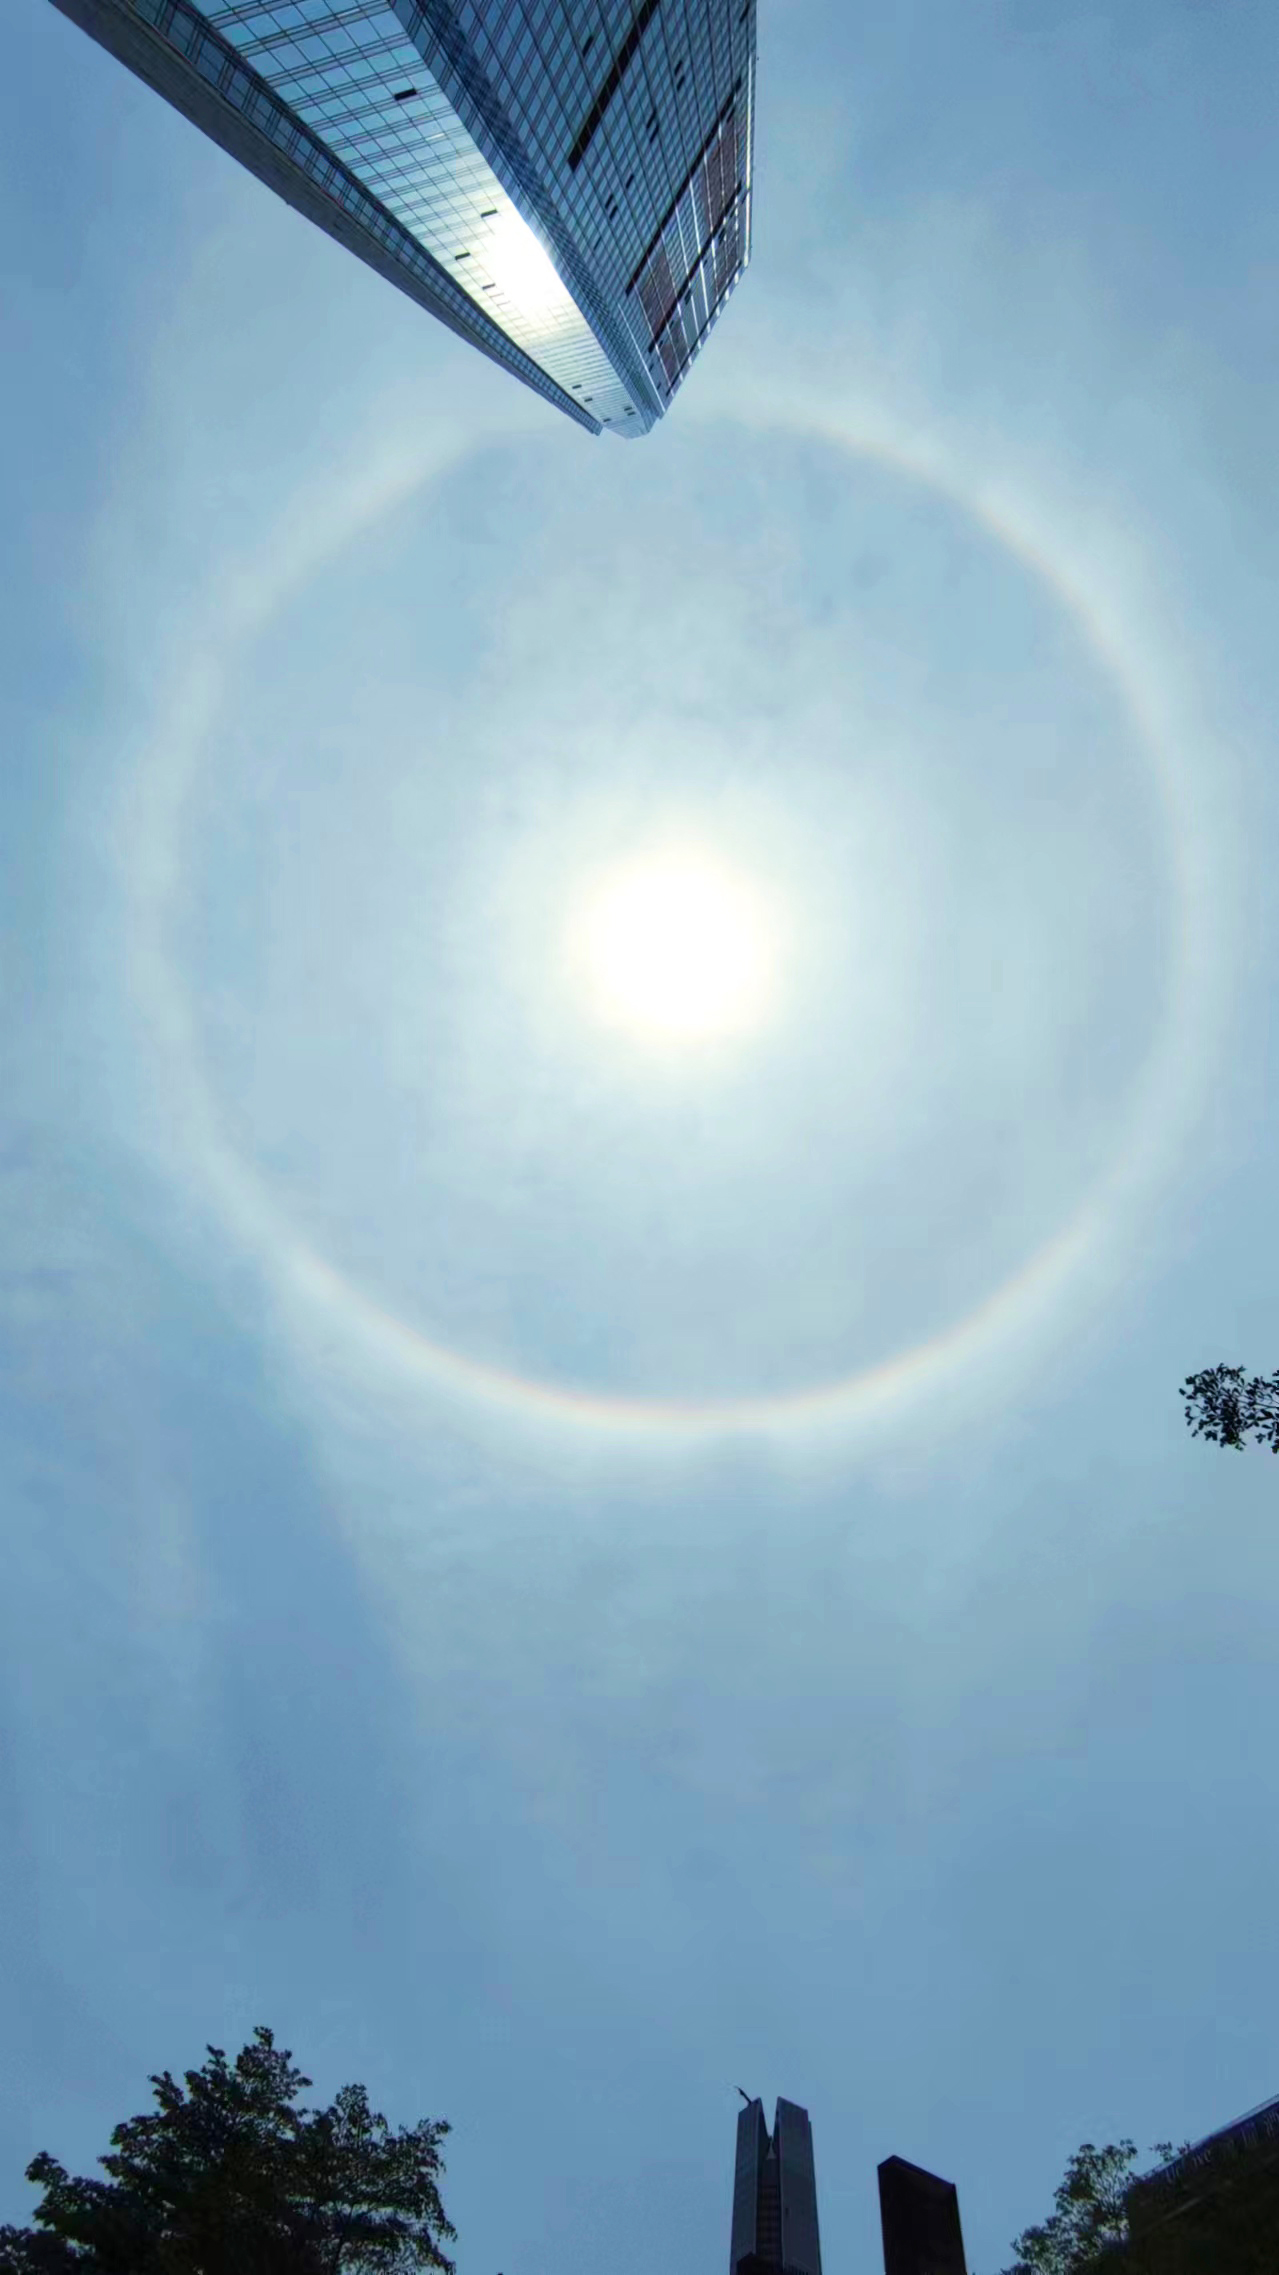
city, cloud, sky, atmosphere, light, azure, world, cumulus, astronomical object, tower, lens flare, sun, street light, circle, space, horizon, meteorological phenomenon, tree, electric blue, plant, symmetry, evening, landscape, skyscraper, light fixture, heat, arch, daylighting, celestial event, sphere, dome, ceiling, star